Love Khichdi

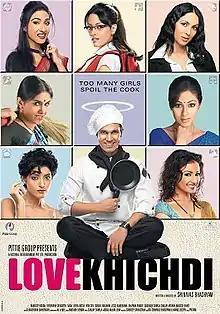

Love Khichdi is a 2009 Indian Hindi-language romantic comedy film directed by Srinivas Bhashyam. The film stars Randeep Hooda, Rituparna Sengupta, Sadha, Divya Dutta, Sonali Kulkarni, and Riya Sen. The film was released on 28 August 2009.